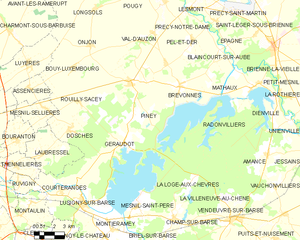
Carte des communes françaises: Piney